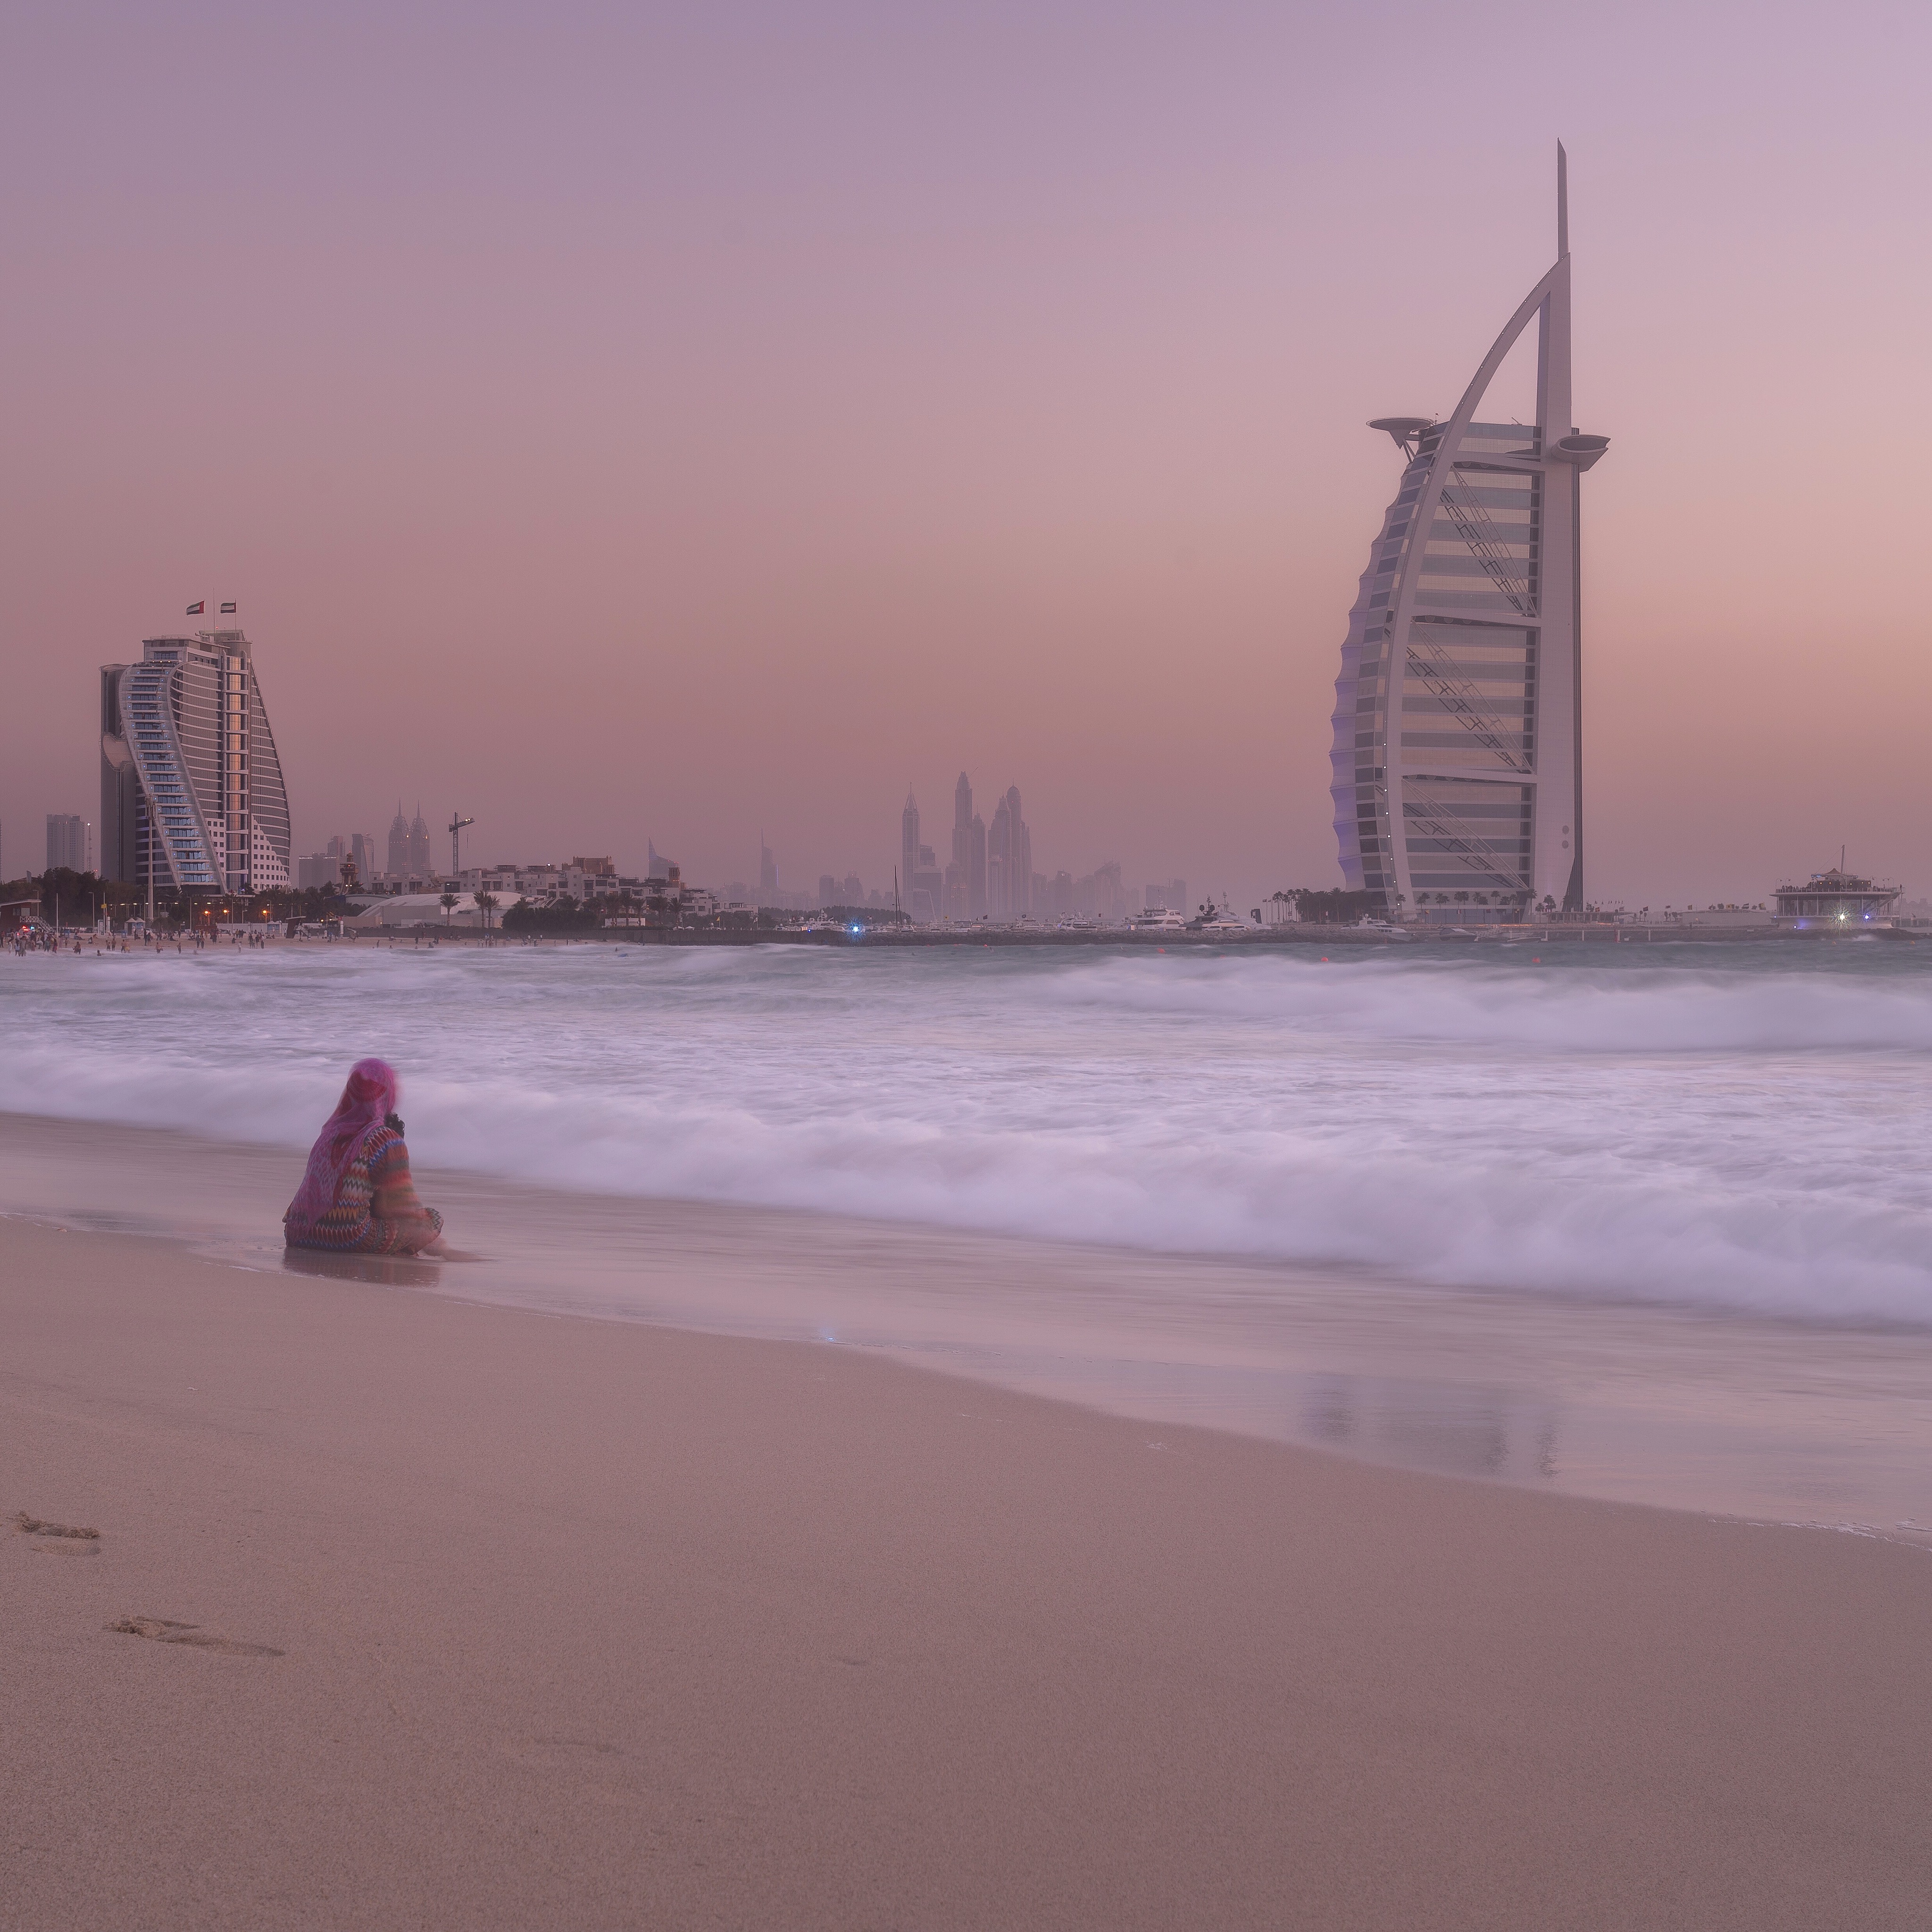
beach, sea, coast, water, sand, ocean, horizon, person, sky, sunrise, sunset, morning, shore, wave, wind, dawn, city, skyscraper, dusk, evening, tower, weather, dubai, bay, seashore, body of water, buildings, breakwater, burj al arab, united arab emirates, atmospheric phenomenon